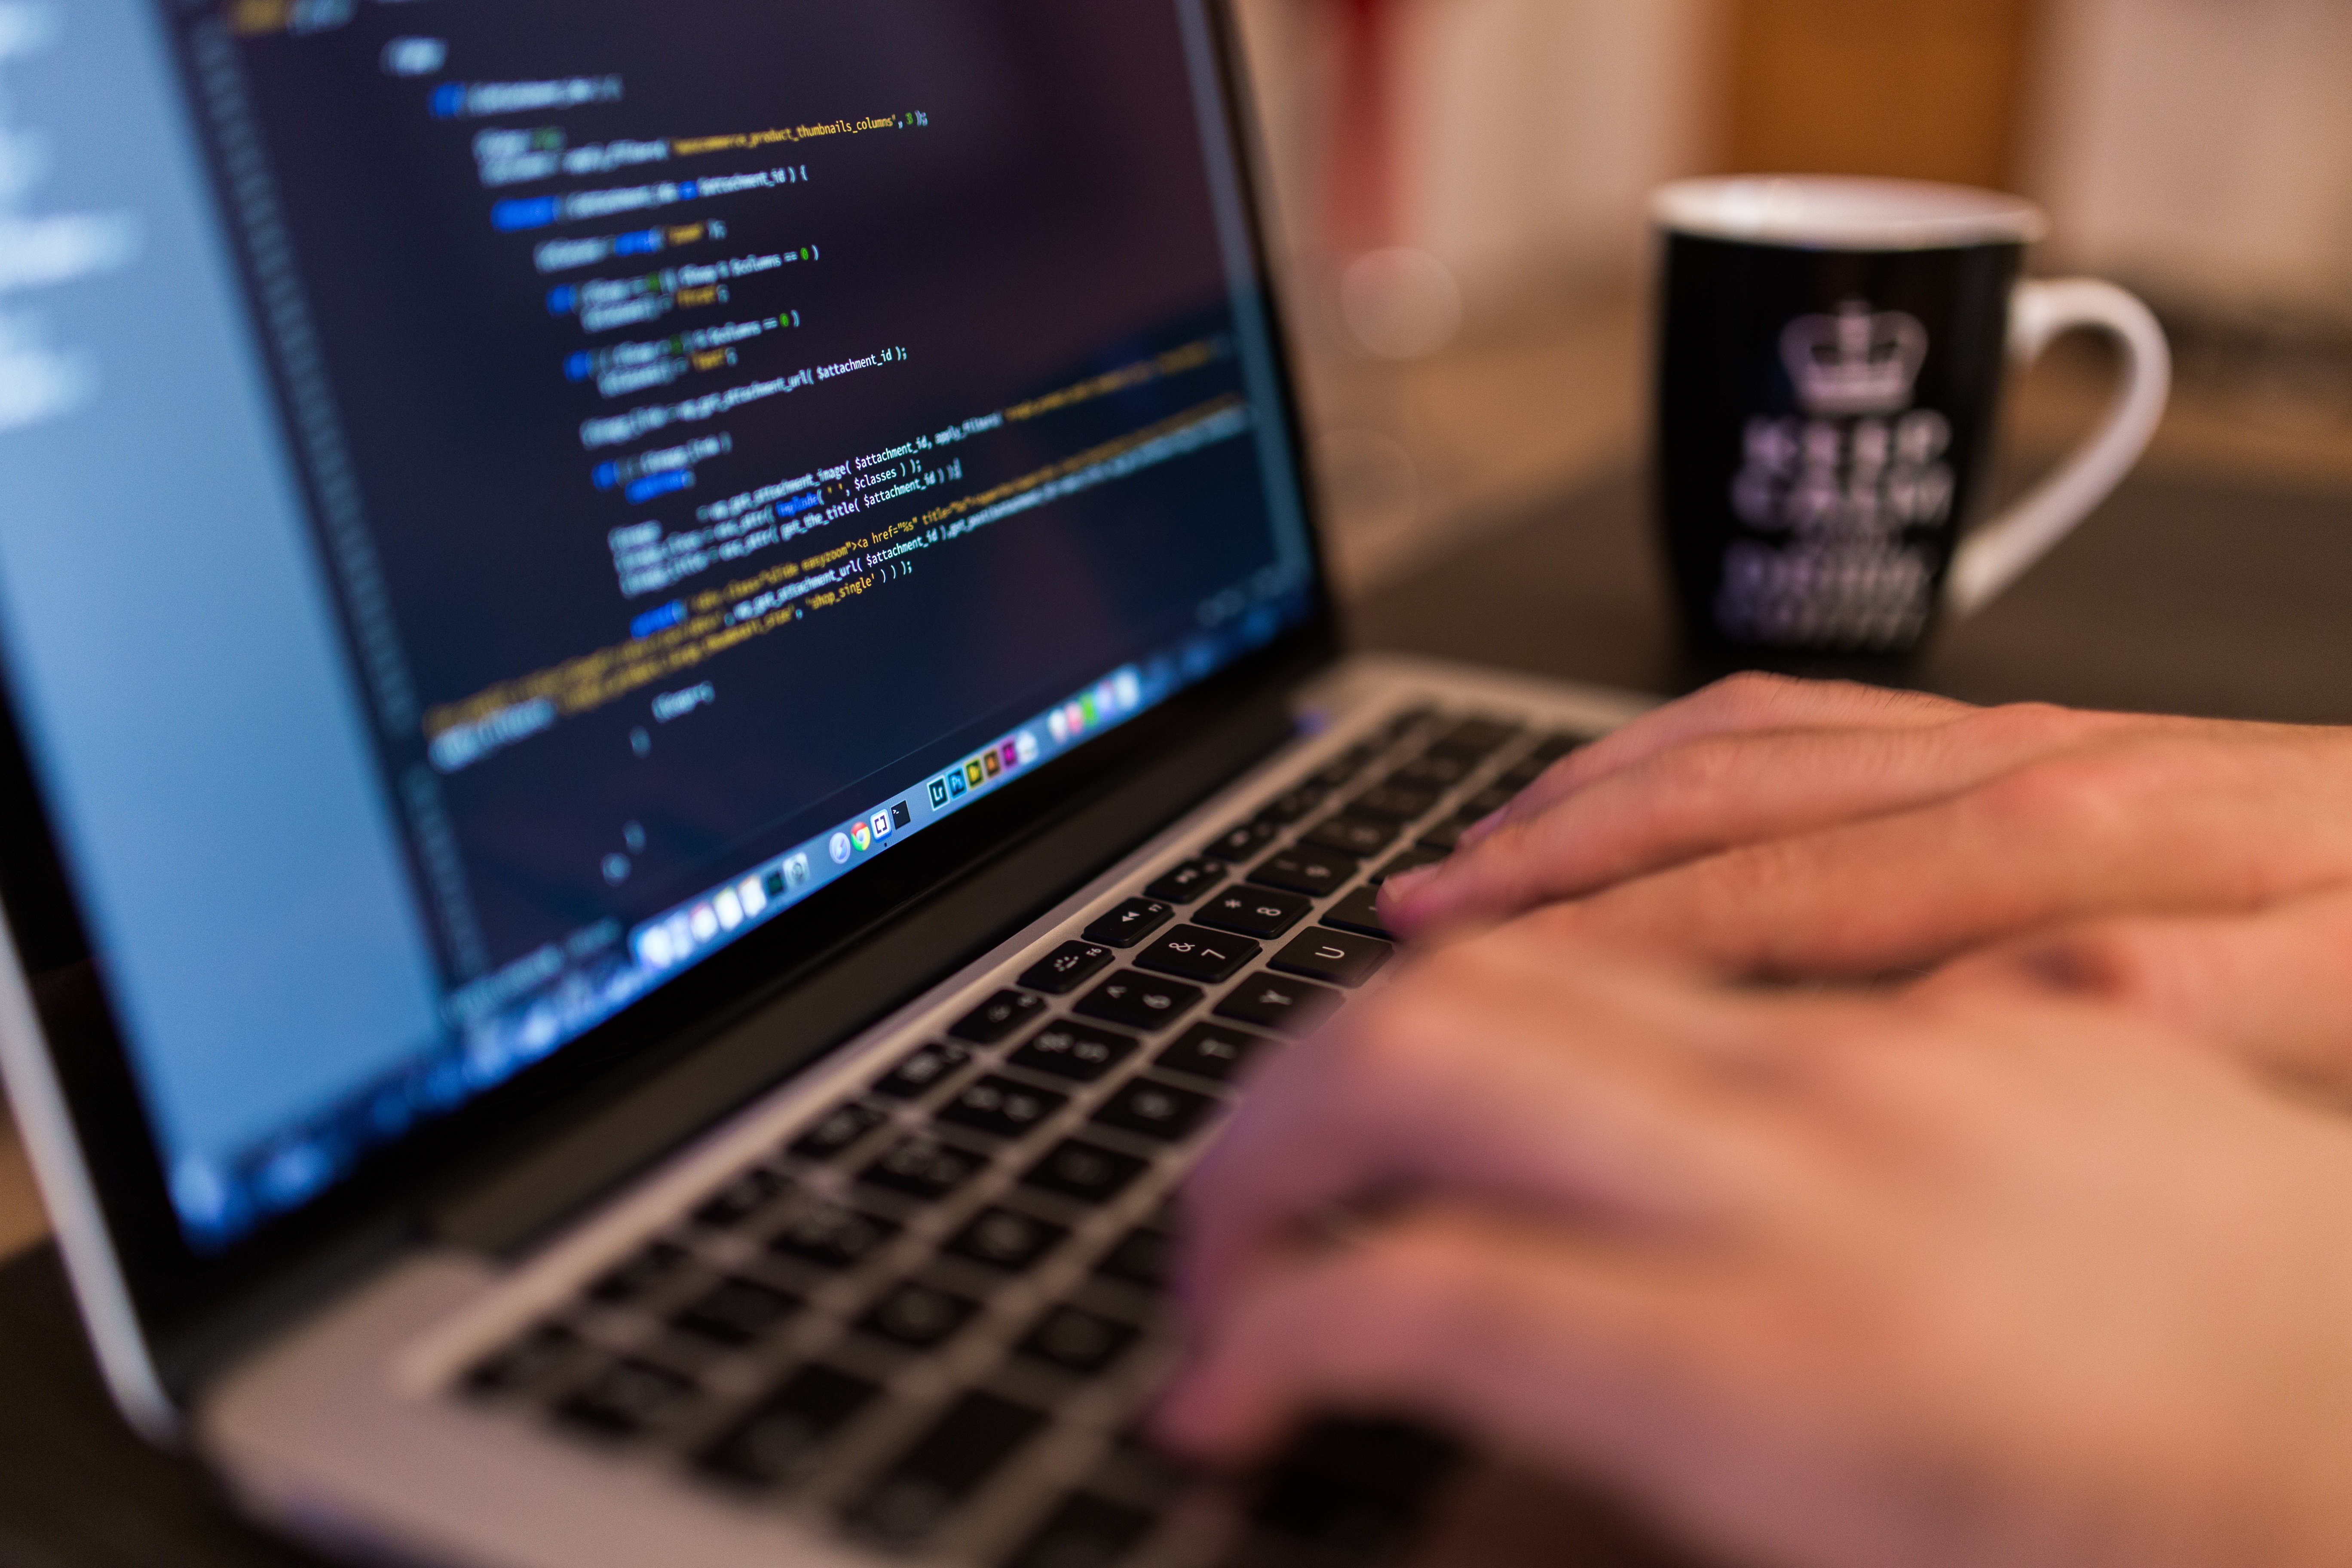
laptop, notebook, computer, writing, work, hand, typing, coffee, keyboard, technology, busy, internet, office, business, modern, programming, design, hands, pc, network, workplace, personal computer, personal computer hardware